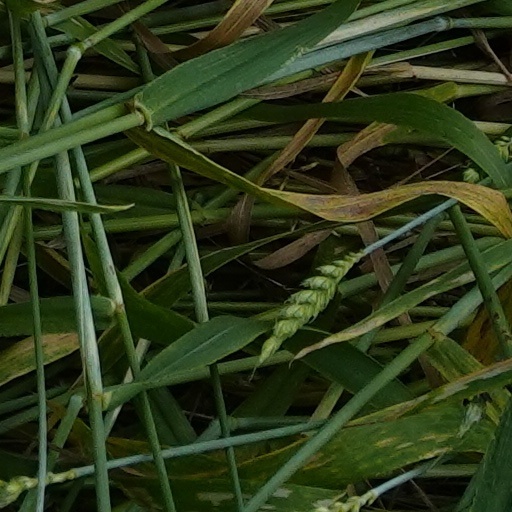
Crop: wheat